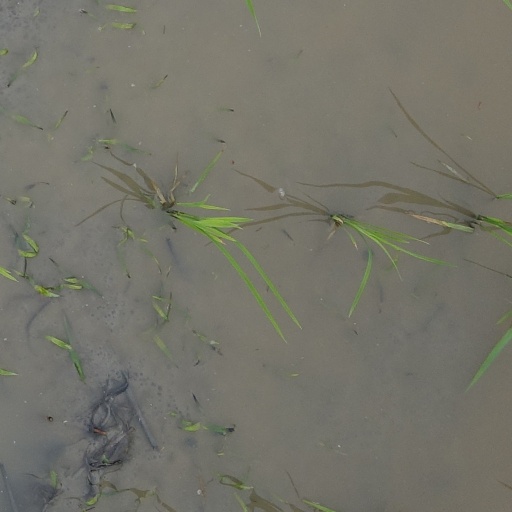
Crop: rice